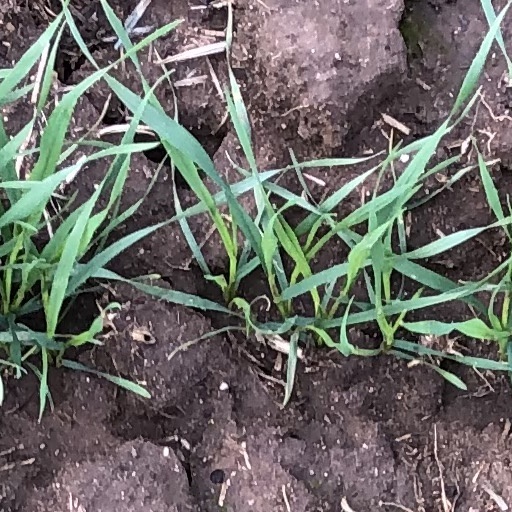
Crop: wheat